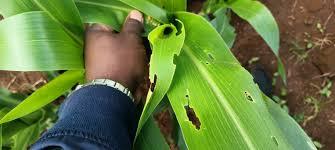
Watoto wamekithiri shambani pa mkulima ambapo, ambapo wanakula mahindi yake, na kuacha yakiwa duni,anaonyesha watu ili waweze, kumsaidia, kwa kunyuyiza dawa.